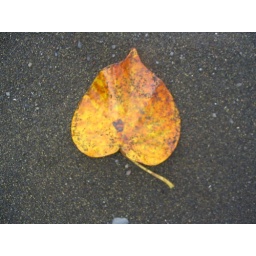
A leaf that I found on a black sand beach in Hawaii